Outlaws of the Orient

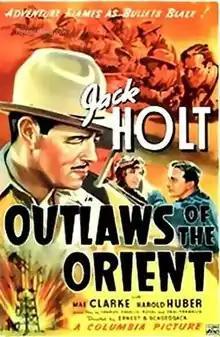
Film poster

Outlaws of the Orient is a 1937 American adventure film directed by Ernest B. Schoedsack.